Brayden McNabb

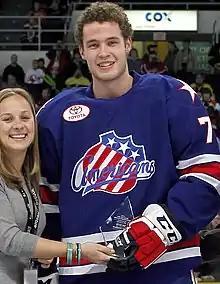
McNabb following the 2013 All-Star Skills Competition.

On May 18, 2011, McNabb concluded his junior career by signing a three-year, entry-level contract with the Buffalo Sabres. Following the signing, he was invited to the Sabres training camp prior to the 2011–12 season. After attending their training camp, McNabb was re-assigned to their American Hockey League (AHL) affiliate, the Rochester Americans, for the start of the season. He remained with the Americans until November 26, 2011, when he earned his first NHL recall due to injuries in the Sabres' lineup. During this recall period, he scored his first NHL goal on December 26, 2011, against Tomáš Vokoun of the Washington Capitals. McNabb remained at the NHL level before suffering a concussion in a January game against the Toronto Maple Leafs. As such, he missed eight games to recover and was re-assigned to the AHL in February. McNabb re-joined the Sabres in March following the suspension of Tyler Myers. By the conclusion of the season, McNabb was one of six different players to score their first career NHL goals during the season. This marked the first time six different players scored their first goal for the Sabres since 1992–93. As the Sabres failed to qualify for the 2012 Stanley Cup playoffs, McNabb was returned to the Americans to help push them towards a deep 2012 Calder Cup playoffs berth.